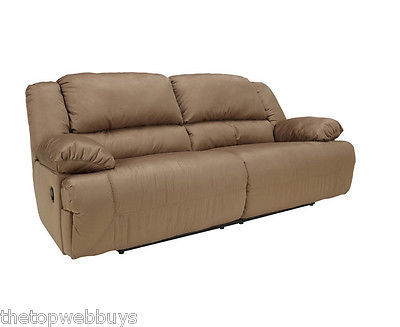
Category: sofa